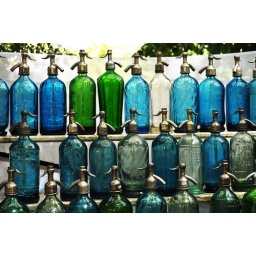
Antique water syphons in the Sunday market in San Telmo.